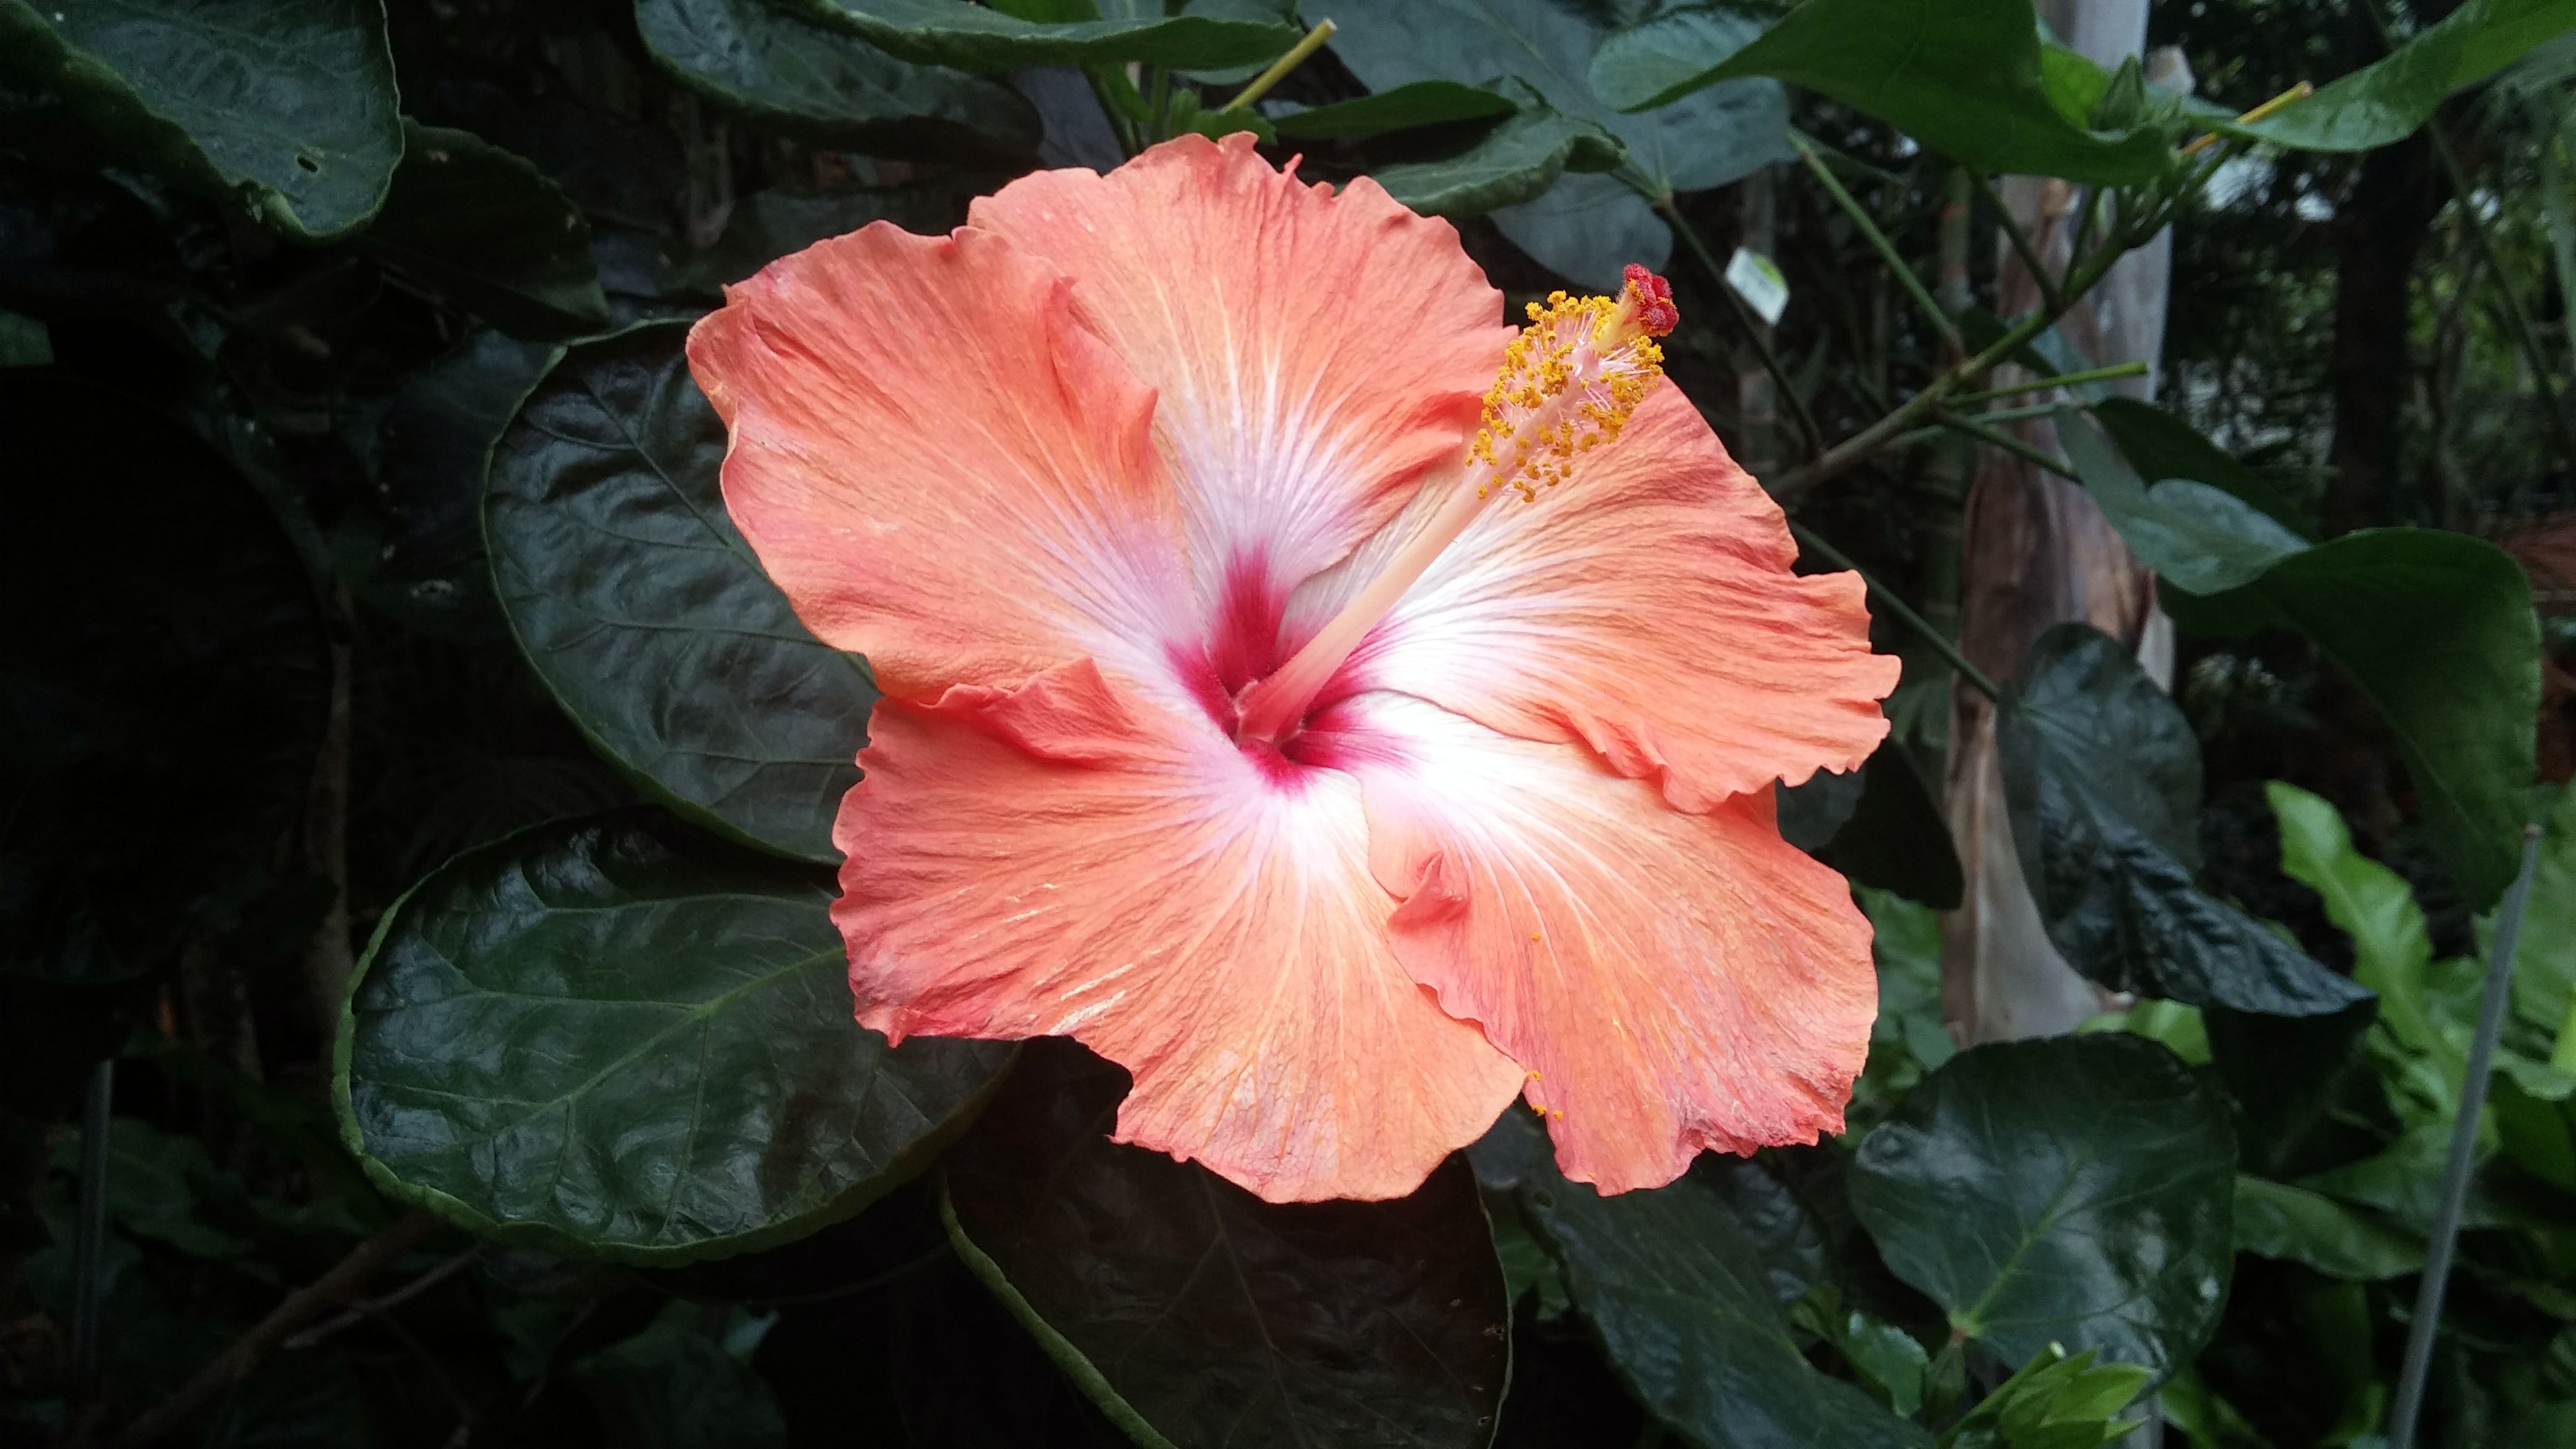
plant, flower, petal, botany, flora, flowers, shrub, hibiscus, malvales, flowering plant, rose of sharon, chinese hibiscus, korean flower, chrysanthemums in korea, country flowers, seasonal flowers, annual plant, land plant, mallow family